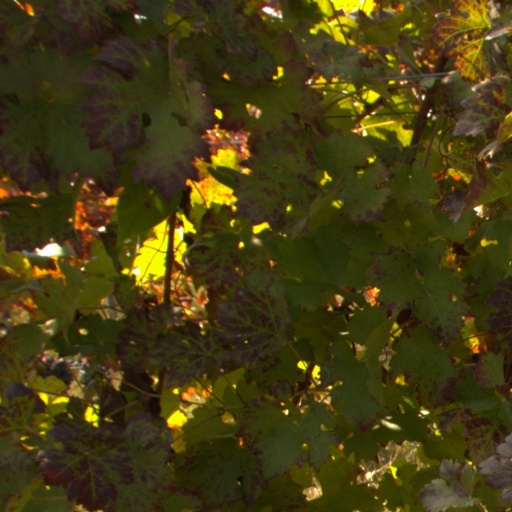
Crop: grape